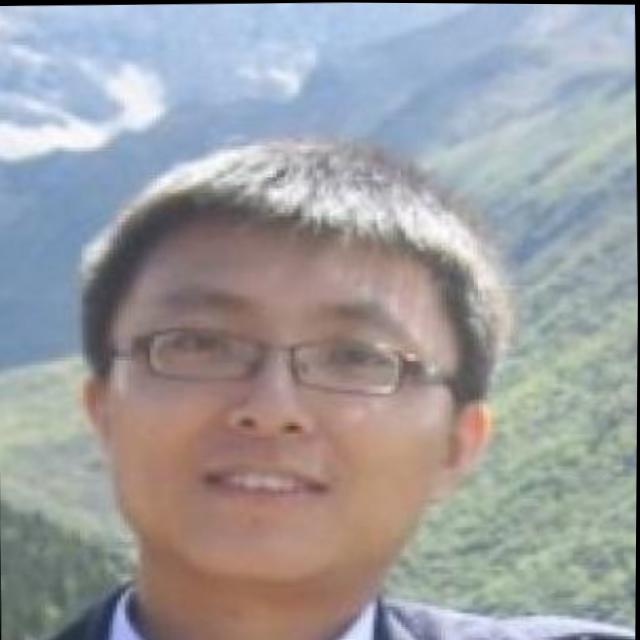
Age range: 21-44